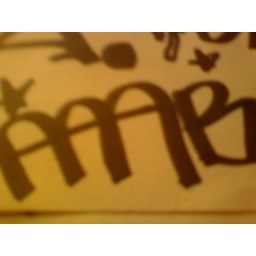
Aaab famouse graffiti crew of guildford found thhis on a wall near train station